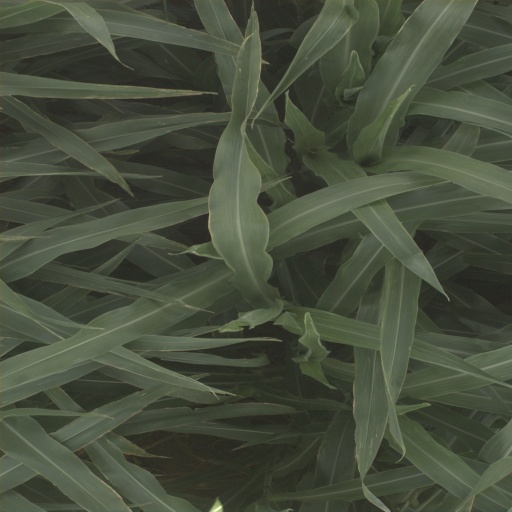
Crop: sorghum